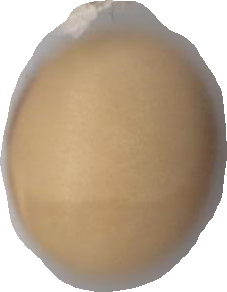
Variety: Anjasmoro